Potsdamer Platz

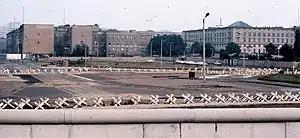
Empty Potsdamer Platz in 1977

As well as the stations and other facilities and attractions already mentioned, in the immediate area was one of the world's biggest and most luxurious department stores: Wertheim. Founded by German merchant Georg Wertheim (1857–1939), designed by architect Alfred Messel (1853–1909), opened in 1897 and extended several times over the following 40 years, it ultimately possessed a floor area double that of the Reichstag, a 330-metre-long granite and plate glass facade along Leipziger Strasse, 83 elevators, three escalators, 1,000 telephones, 10,000 lamps, five kilometers of pneumatic tubing for moving items from the various departments to the packing area, and a separate entrance directly from the nearby U-Bahn station. It also contained a summer garden, winter garden and roof garden, an enormous restaurant and several smaller eating areas, its own laundry, a theater and concert booking office, its own bank, whose strongrooms were underground at the eastern end of the building, and a large fleet of private delivery vehicles. In the run-up to Christmas Wertheim was transformed into a fairytale kingdom, and was well known to children from all over Germany and far beyond.